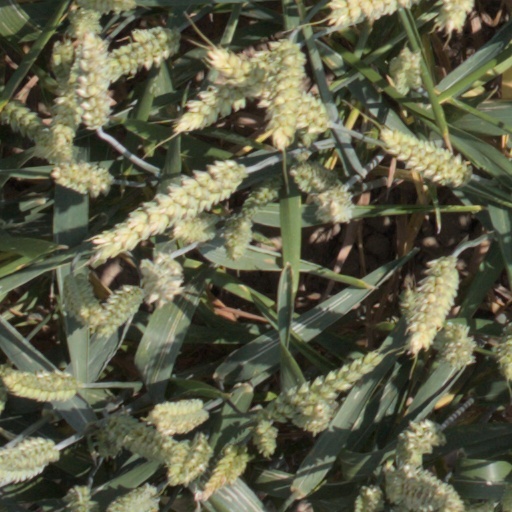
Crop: wheat